Coleraine F.C.

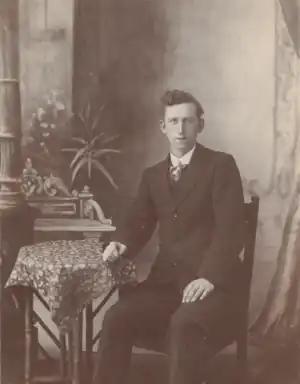
Portrait of John McCandless who was one of the original founders and first player / manager for Coleraine F.C.

The original Coleraine Football Club was founded in June 1927 originally called Coleraine FC at a meeting in the local Orange hall. The club was formed out of a merger between two local sides: Coleraine Olympic and Coleraine Alexandra with John McCandless being one of the founders and original player / manager for the club. The original club colours were all white, hence the club's original nickname – the Lilywhites. The club secured its first trophy in the 1931–32 season, defeating Ballymena United 3–0 at Solitude to win the Gold Cup.